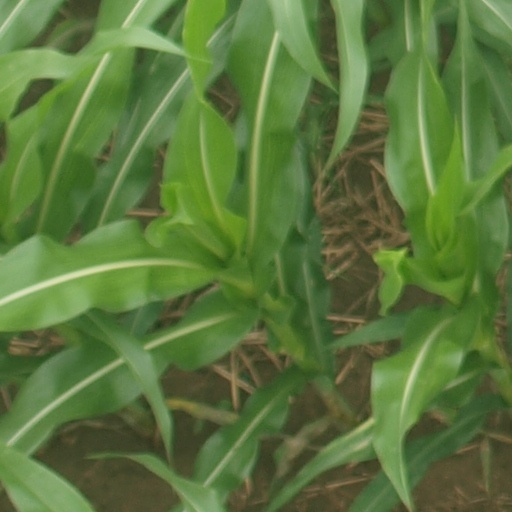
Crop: maize; corn